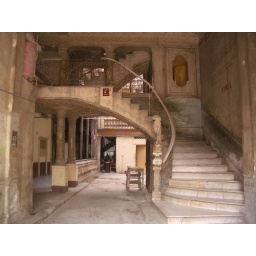
On the 4th floor of a falling-down apartment building is the best little paladar (restaurant in someone's house) in town.